HMS Brisk (1851)

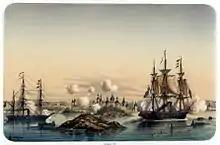
Attack on the small town of Novitska (near Kola) by HMS "Brisk" and , August 1854.

She was commissioned on 24 May 1853 under the command of Commander Frederick Beauchamp Paget Seymour for service on the North America and West Indies Station. During her transit to Jamaica she carried the new governor to Port Royal, Jamaica. With the Russian War, she returned to Home Waters and joined Captain Sir Erasmus Ommanney's Squadron for service in the White Sea. The squadron searched for Russian ships then bombarded the port of Kola on 24 August. The squadron withdrew from the White Sea before the winter freeze up. With Commander Alfred J. Curtis, RN, taking command on 20 October 1854 she was sent to the Russian Pacific Coast to blockade Russian ports. On 1 June 1855 the squadron entered the harbour of Petropavlovsk, but found it abandoned. The batteries and magazines were then destroyed. On 7 June an eruption of Kozelsky was witnessed. Upon the sessation of hostilities, she returned to Home Waters, paying off at Plymouth on 13 June 1857.